Early life and career of Ulysses S. Grant

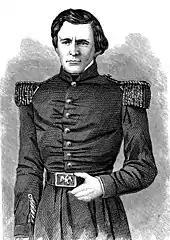
Second lieutenant U.S. Grant in 1843

Rising tensions with Mexico saw Grant's unit shifted to Louisiana that year as a part of the Army of Observation under Major General Zachary Taylor. President James K. Polk ordered Taylor south to force the Mexican government to bargain over disputed territory between the United States and Mexico. Grant was in charge of securing hundreds of mules in preparation for the move south. Grant purchased the mules from Mexicans and had the mules branded, but the mules resisted being broken to wear a saddle and pack. Taylor took notice of Grant when Grant jumped in the water to help his men remove oyster beds so ships could advance from Aransas Bay to Corpus Christi, saying he wished he "had more officers like Grant." On March 11, 1846, Grant's Fourth Infantry, part of the Third Brigade, left Corpus Christi, first traveling west and then veering south. Having reached the Rio Grande, both the Mexican and American armies spied on each other. On April 25, the Mexican–American War broke out when Mexican troops fired on and killed 11 American troops, commanded by Captain Seth Thornton, at Rancho de Carricitos. Defending Fort Texas on the Rio Grande, Taylor's army advanced on Palo Alto and Resaca de la Palma.